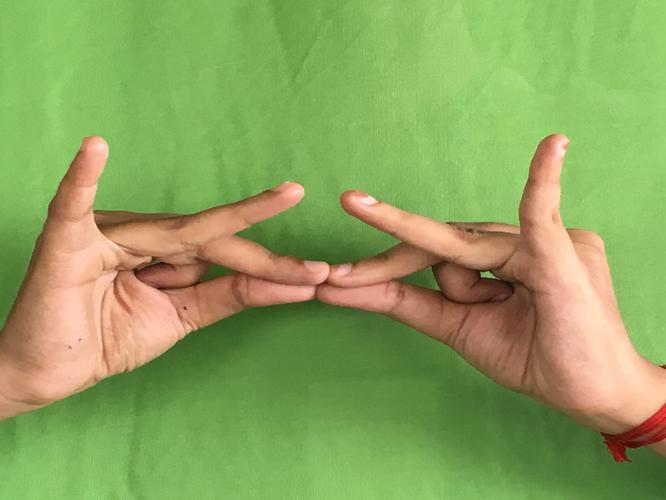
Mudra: Sakata
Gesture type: double_hand